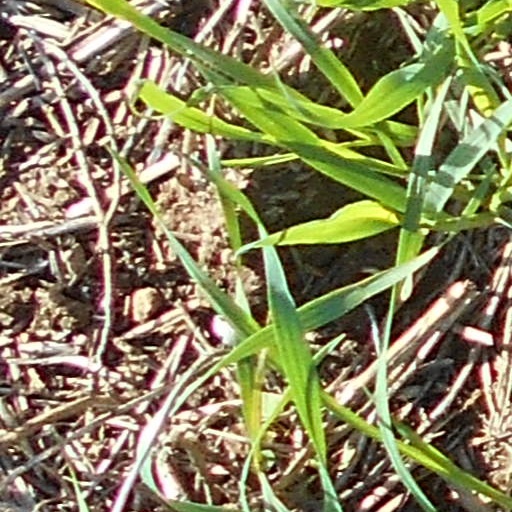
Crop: wheat